Adolf Friedrich von Schack

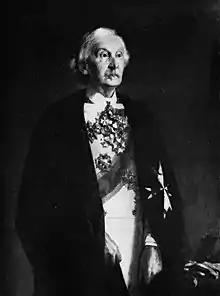
Adolf Friedrich von Schack, shown in the mantle and wearing the cross of the noble Protestant Order of Saint John.

See his autobiography, "Ein halbes Jahrhundert, Erinnerungen and Aufzeichnungen" (3 vols. 1887, 3rd ed. 1894). Cf. further the accounts of Schack by F. W. Rogge (1883), E. Zabel (1885), E. Brenning (1885), W. J. Mannsen (from the Dutch, 1889), and also L. Berg, "Zwischen zwei Jahrhunderten" (1896).